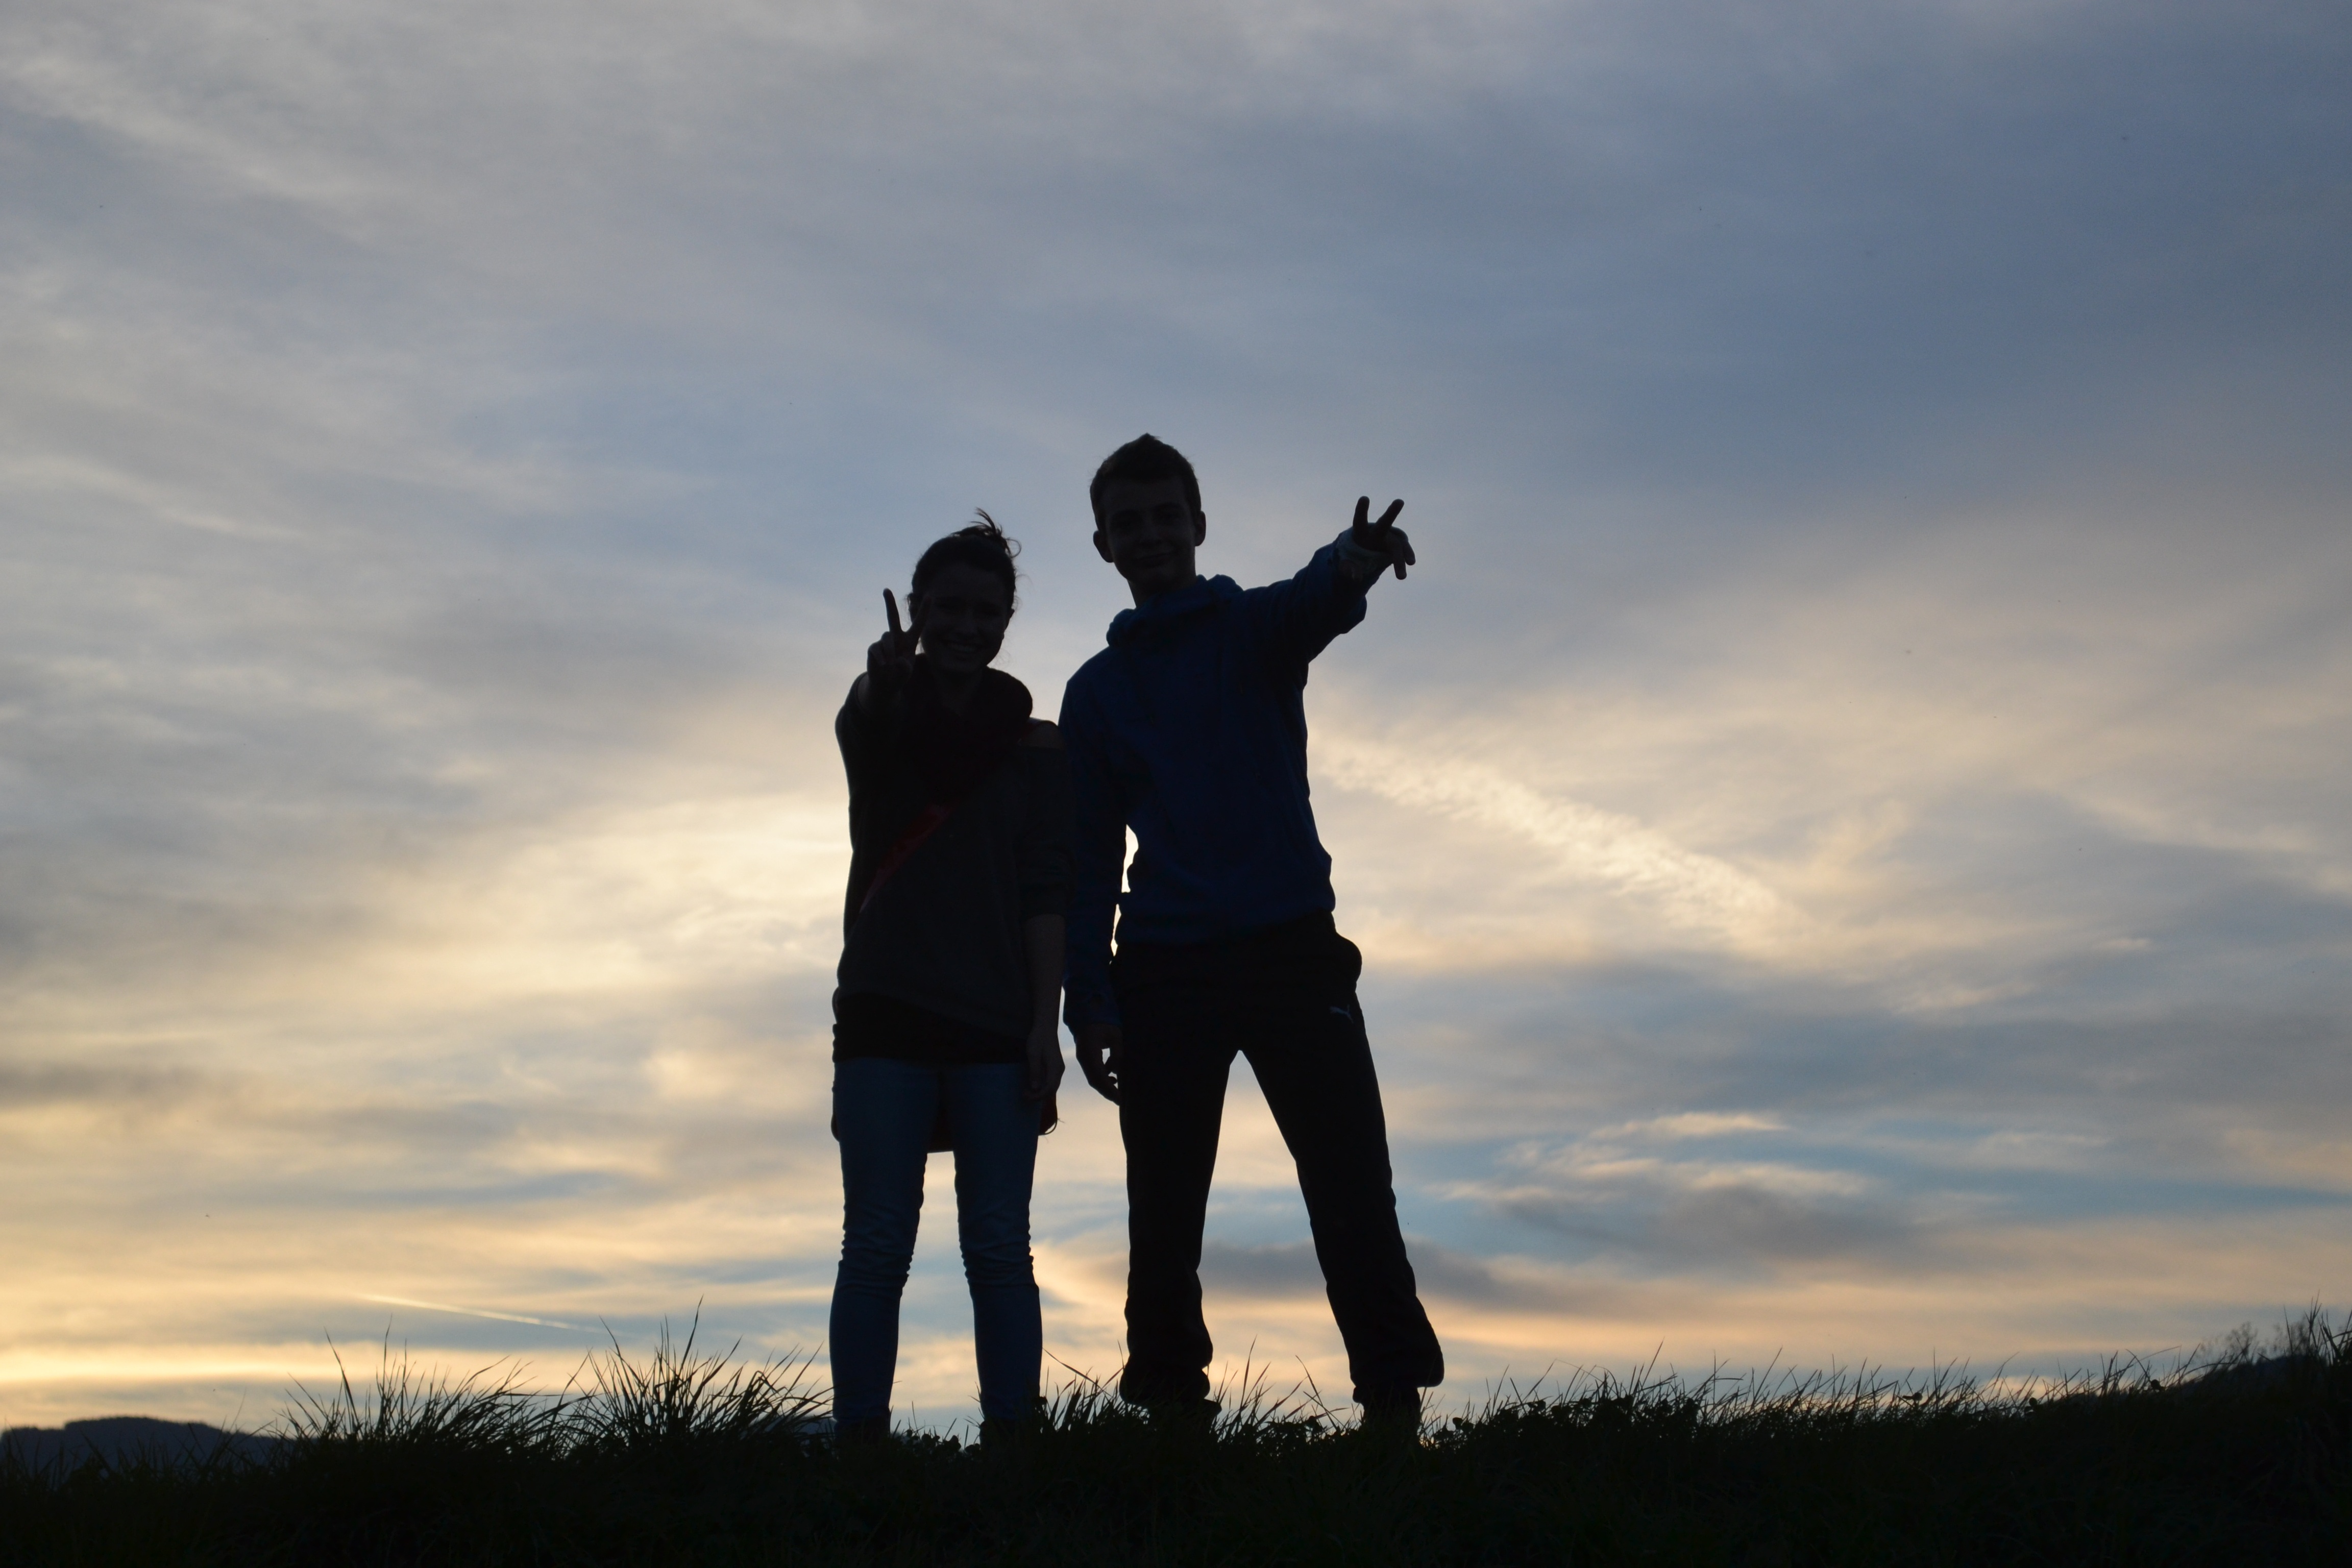
horizon, silhouette, cloud, sky, sunset, sunlight, morning, dusk, shadow, blue, friendship, directory, atmosphere of earth